Jewels of James VI and I

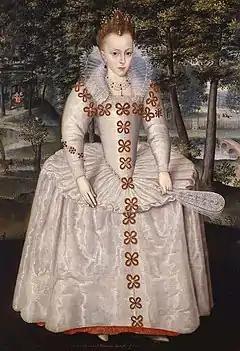
In 1615, James was concerned that his daughter Elizabeth Stuart, Queen of Bohemia had given away ruby buttons and pawned a royal jewel, (Royal Museums Greenwich).

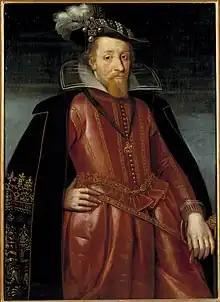
James VI and I wearing the Three Brothers jewel, Nationalmuseum, Gripsholm Castle.

Following the death of Elizabeth I in March 1603, Robert Carey rode to Edinburgh with the news, carrying a sapphire ring. Rings were exchanged as gifts and tokens of esteem and affection, and James had previously sent the ring to Robert's older sister Philadelphia Scrope with his diplomat James Fullerton. James is known to have bought diamond rings for the use of his diplomats, including one for David Foulis in July 1595, "to be employed as we have given direction" as a gift in London, and had sent a ruby as a token to Henry Howard, 1st Earl of Northampton, a prospective courtier involved in his "secret correspondence". The Earl wore it set in a jewel with two other stones. Back in January 1581, James had exchanged rings with his mother, and in May 1583, James had sent a diamond ring to Elizabeth I, and she wrote that she would "wear it as an earnest of sincere faith valued more than any Indian gold, ... The diamond is more likely to become malleable than my thoughts turn from respect for your honour and safety".